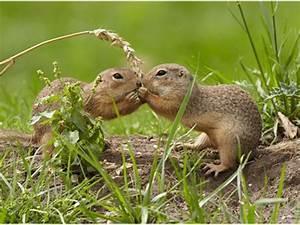
squirrel